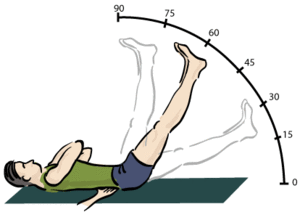
Le signe de Lasègue est un signe clinique qui désigne une douleur apparaissant entre la zone lombaire et le pied lorsque le membre inférieur du patient allongé est relevé tendu. C'est un des signes présents au cours d’une lombosciatique car il peut révéler une hernie discale au niveau des vertèbres lombaires L4-L5 ou L5-S1. Ce signe fut étudié par Ernest-Charles Lasègue qui en donna une description en 1864, mais cette paternité est contestée et dans certains pays, notamment en Serbie, où l’on parle du « signe de Lazarević » en référence à Laza Lazarević qui proposa une manœuvre analogue en 1880.